High-speed rail

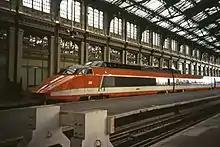
The TGV Sud-Est, at the Gare de Lyon, in 1982

In 1976 British Rail introduced a high-speed service able to reach using the InterCity 125 diesel-electric trainsets under the brand name of High Speed Train (HST). It was the fastest diesel-powered train in regular service and it improved upon its forerunners in speed and acceleration. As of 2025 it is still in regular service as the fastest diesel-powered train. The train is a reversible multi-car set having driving power-cars at both ends and a fixed formation of passenger cars between them. Journey times were reduced by an hour for example on the East Coast Main Line, and passenger numbers increased. Prior to COVID-19, ridership of the UK's High Speed Intercity Services had exceeded 40 million journeys per annum.